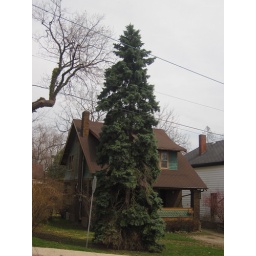
Ancient building and old style houses in the Old City of Niagara Falls (Canada, 2010)